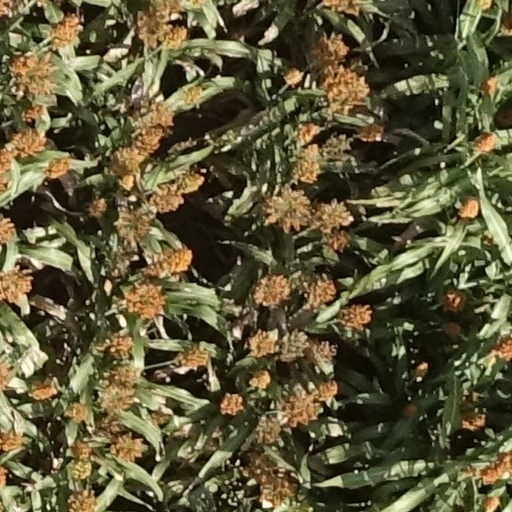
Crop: sorghum